Postage stamps and postal history of Hawaii

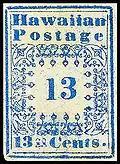
An 1851 13c Hawaiian Missionary stamp

The first stamps of Hawaii were the Hawaiian Missionaries issued in 1851 by Henry Martyn Whitney (son of missionaries).